Jackie Coogan filmography

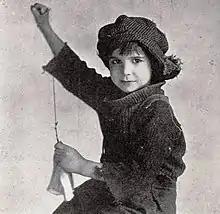
Coogan in 1922

Jackie Coogan was an American actor whose career spanned decades, and included numerous feature films and television series. The child of vaudeville performers, Coogan began his career as a child actor, and had his first major role in Charlie Chaplin's "The Kid" (1921). He went on to appear in numerous films throughout his childhood and adolescence, and had a career as a television actor in his later life, appearing as Uncle Fester on "The Addams Family" (1964–1966), as well as numerous other guest-starring roles. Coogan's final film credit was the slasher film "The Prey" (1984), which was filmed several years prior and released shortly after his death in 1984.